Naval Facility Nantucket

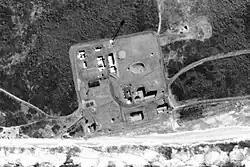
NAVFAC Nantuckett ca. early 1960s after replacement of most Quonset buildings. Terminal building close to beach (center) in its own compound.

Naval Facility Nantucket Island or simply Naval Facility Nantucket (NAVFAC Nantucket) was a shore terminal of the Sound Surveillance System (SOSUS) active from 1955 to 1976. The true function of the system and the shore terminals, in which output of the array at sea was processed and displayed by means of the Low Frequency Analyzer and Recorder (LOFAR), was classified and the term "Naval Facility" was intentionally vague. Its function was described as oceanographic research.